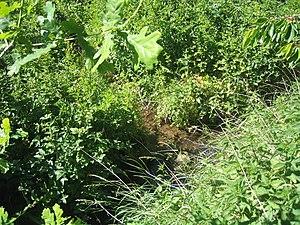
Confluence à Rödinghausen, arrondissement de Herford, Rhénanie-du-Nord-Westphalie, Allemagne. العربية